Mezőpilis

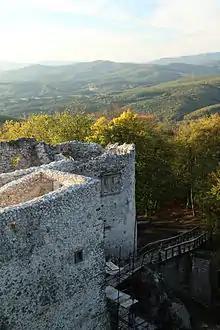
The castle of Uhrovec (Ugróc) in Slovakia, built by Bás Mezőpilis in the 1250s

Peter, the son of Bás (II) appears in contemporary records only in the 1290s, during the reign of Andrew III of Hungary. By that time, his lands and wealth – sharing the fate of the other local lords – were constantly threatened by the aspirations of the powerful oligarch Matthew Csák, who gradually became "de facto" ruler of Upper Hungary amid the feudal anarchy. In 1293, he complained to the royal court that his estate and manor Mikola was invaded and destroyed by the troops of Matthew. In the same year, he was involved in a lawsuit with his neighbor Seraphin, the provost of St. George church and archdeacon of the cathedral chapter in Esztergom, who possessed Zselíz (today Želiezovce) over the boundaries. In accordance with the verdict, Peter had to hand over 70 acres of land from his estate Mikola to the provost. At the turn of 1294 and 1295, Peter was forced by Matthew Csák, under an unfavorable contract, to pass his castle Ugróc with its accessories – the villages Podluzsány (Podlužany), Bán (Bánovce nad Bebravou), Nastic, Ugróc (Uhrovec), Bánkóc, Zsitna, Radissa (Žitná-Radiša), Mocsonok (Močenok) and Sonko (Šípkov), today all in Slovakia – in exchange for lands of little value in Bars County, by name Tolmács (Tlmače), Bars (Starý Tekov), Mohi (Mochovce) and Puth. Matthew's "familiaris" and legal representative Peter Ludány requested the chapter of Esztergom to transcribe the contract between his lord and Peter Mezőpilis in October 1295. Peter's son Nicholas complained to the chapter in June 1297 that the oligarch forced him and his father into the disadvantageous exchange with death threats and violence. Before the chapter of Esztergom, Peter and his son Nicholas settled the case with Peter Ludány (on behalf of his lord) in August 1297: they certified that the Ugróc Castle was sold to Matthew Csák. According to historians Vince Bunyitay and Erik Fügedi, Bartholomew, the Bishop of Várad (1284–1285) was also a son of Bás (II), but others – e.g. Béla Kovács, Pál Engel and Attila Zsoldos – rejected this theory.